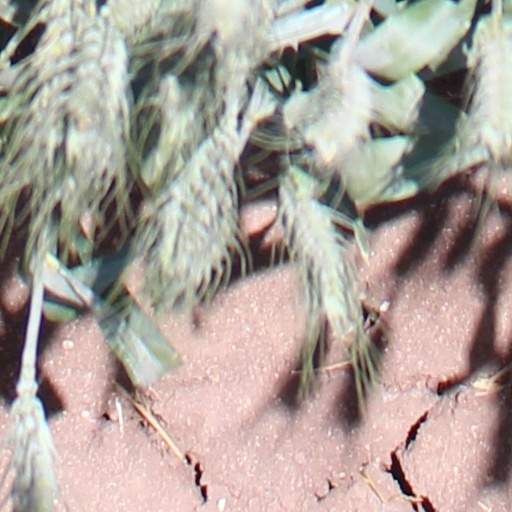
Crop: wheat